Sibelius Museum

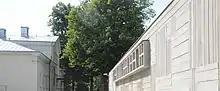
Details of the facade

The archives of The Sibelius Museum date back to the collections of professor Otto Andersson of the Musicological Department at Åbo Akademi University. The archives contain material from several different aspects of musical life in Finland, such as manuscripts, photographs and recordings. There are additionally several special collections in the archives. These collections include an extensive collection about Jean Sibelius, the Otto Andersson archival collection and the archive of the Musical Society of Turku.